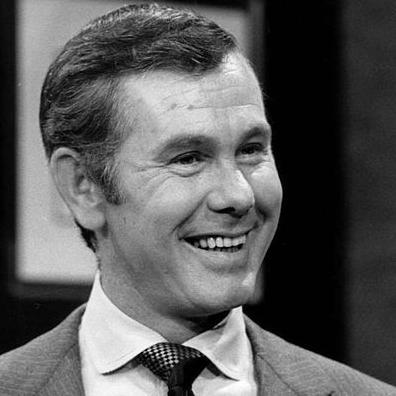
Age: 44